Sediment

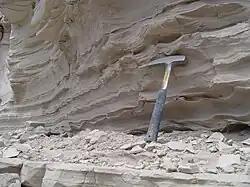
Glacial sediments from Montana

The overall balance between sediment in transport and sediment being deposited on the bed is given by the Exner equation. This expression states that the rate of increase in bed elevation due to deposition is proportional to the amount of sediment that falls out of the flow. This equation is important in that changes in the power of the flow change the ability of the flow to carry sediment, and this is reflected in the patterns of erosion and deposition observed throughout a stream. This can be localized, and simply due to small obstacles; examples are scour holes behind boulders, where flow accelerates, and deposition on the inside of meander bends. Erosion and deposition can also be regional; erosion can occur due to dam removal and base level fall. Deposition can occur due to dam emplacement that causes the river to pool and deposit its entire load, or due to base level rise.